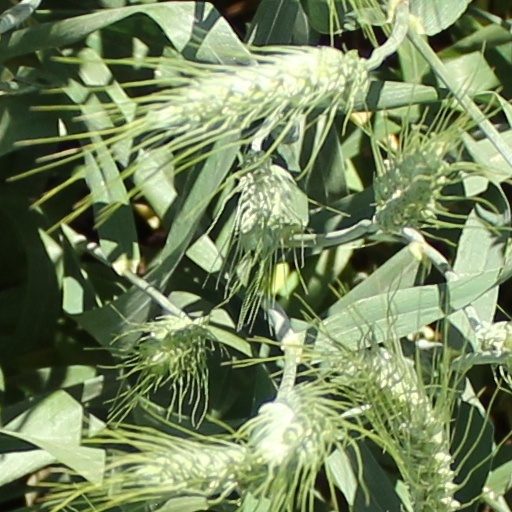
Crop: wheat